Kirra, Queensland

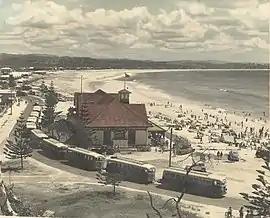
Kirra Surf Life Saving Club, Circa 1946

Kirra is a beach-side neighbourhood within the suburb of Coolangatta in the City of Gold Coast, Queensland, Australia.